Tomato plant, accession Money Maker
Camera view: horizontal (90 deg, fisheye); turntable rotation: 180 degrees
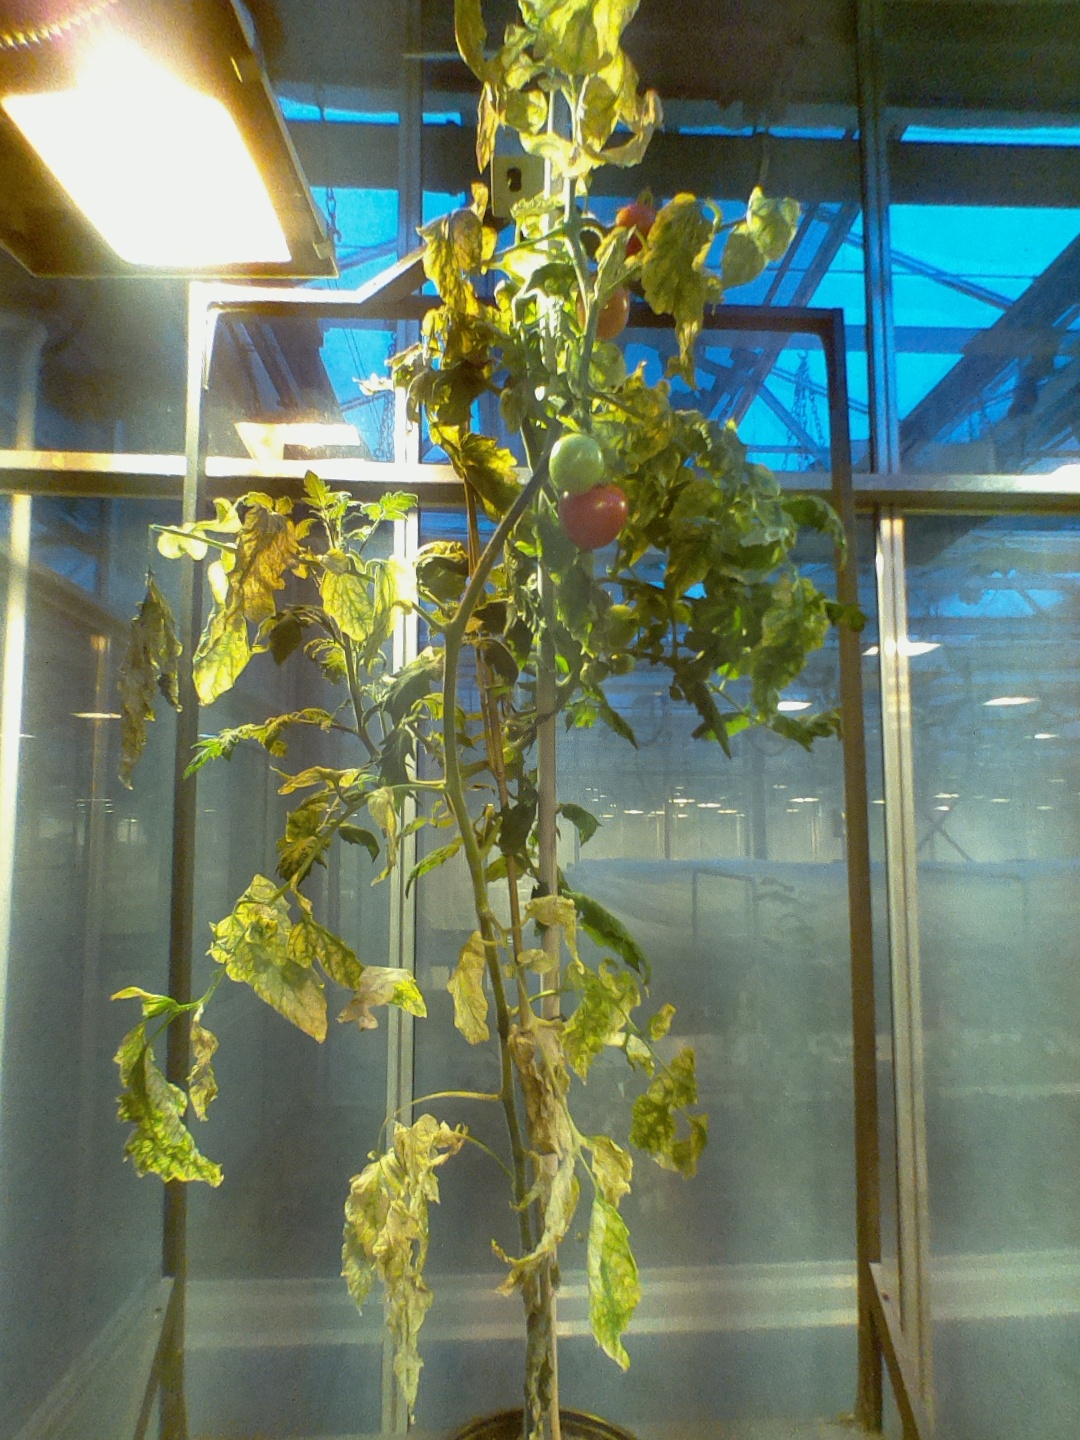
BBCH growth stage 83: 30%-40% of fruits show typical fully ripe color